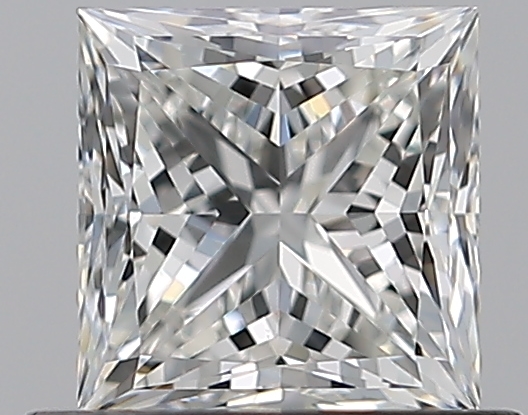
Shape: princess
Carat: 0.71
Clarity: VVS2
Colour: H
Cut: EX
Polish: EX
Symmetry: EX
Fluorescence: N
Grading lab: GIA
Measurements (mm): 4.85 x 4.75 x 3.46